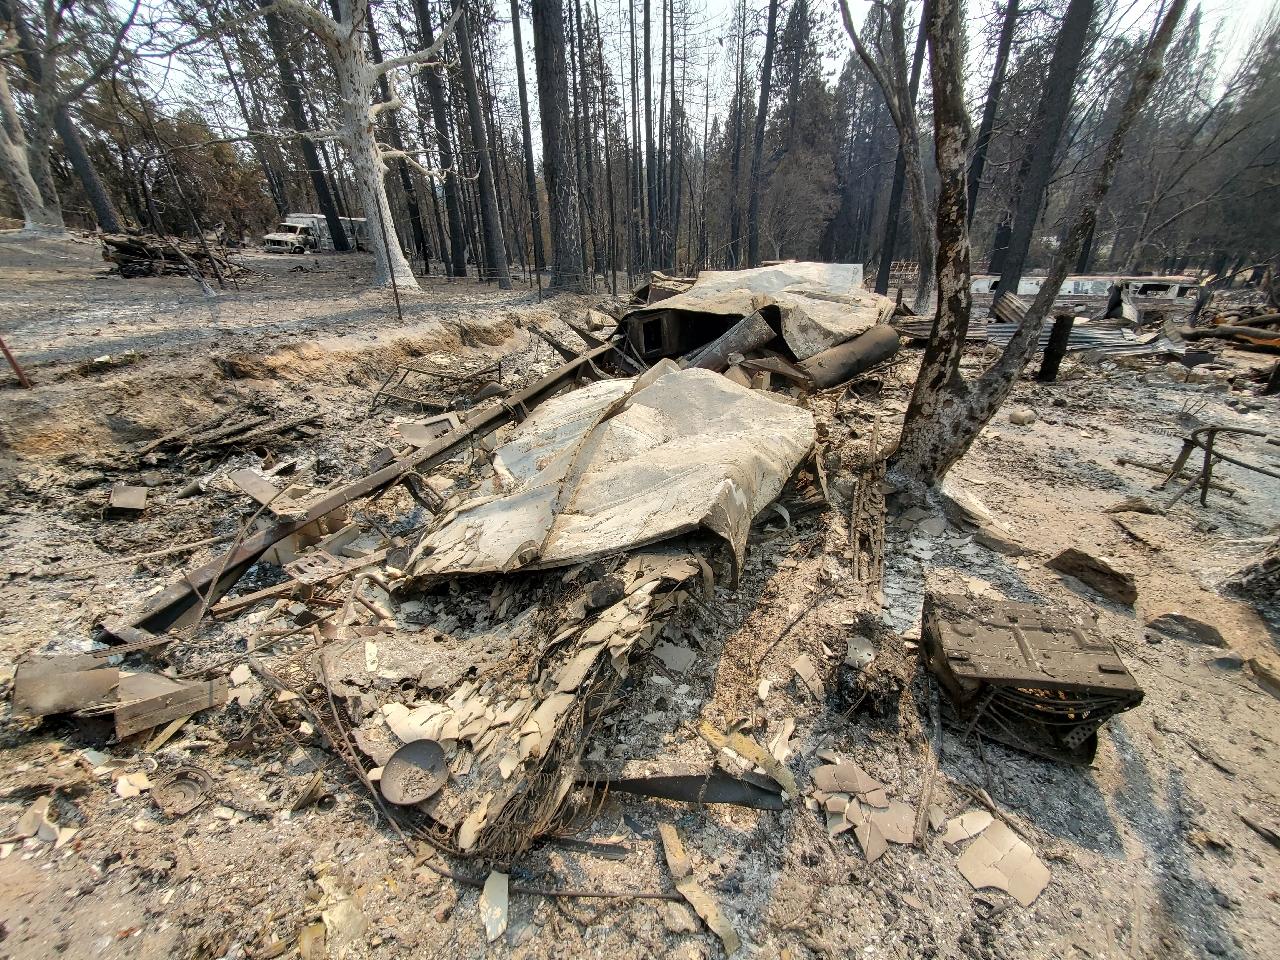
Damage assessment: destroyed